Fast X

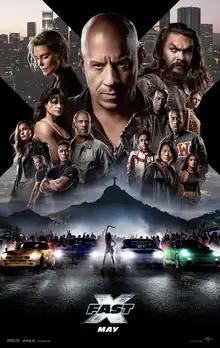
Theatrical release poster

Fast X is a 2023 American action film directed by Louis Leterrier from a screenplay by Dan Mazeau and Justin Lin, both of whom also co-wrote the story with Zach Dean. The sequel to "F9" (2021), it is the tenth main installment and the eleventh installment overall in the "Fast & Furious" franchise. It stars Vin Diesel as Dominic Toretto, alongside Michelle Rodriguez, Tyrese Gibson, Chris "Ludacris" Bridges, John Cena, Nathalie Emmanuel, Jordana Brewster, Sung Kang, Scott Eastwood, Daniela Melchior, Alan Ritchson, Helen Mirren, Brie Larson, Rita Moreno, Jason Statham, Jason Momoa, and Charlize Theron. In the film, Toretto must protect his family from Dante Reyes (Momoa), who pursues revenge for his father's death and the loss of their fortune.